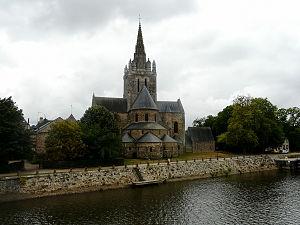
Avesnières ou plus précisément Avénières est une ancienne commune de la Mayenne, située au sud du centre-ville de Laval. Elle a été annexée à cette dernière en 1863 en même temps que la commune de Grenoux. Le territoire de cette ancienne commune est actuellement situé dans le quartier administratif « Avesnières-Dacterie-Tertre ». L'ancien village d'Avesnières demeure en même temps un petit quartier traditionnel, avec des maisons anciennes construites autour d'une basilique romane.